Thioredoxin

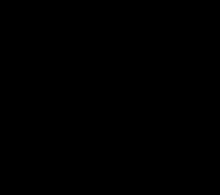
Mechanism of Trx1 reducing a substrate

Trx1 can regulate non-redox post-translational modifications. In the mice with cardiac-specific overexpression of Trx1, the proteomics study found that SET and MYND domain-containing protein 1 (SMYD1), a lysine methyltransferase highly expressed in cardiac and other muscle tissues, is also upregulated. This suggests that Trx1 may also play a role in protein methylation via regulating SMYD1 expression, which is independent of its oxidoreductase activity.